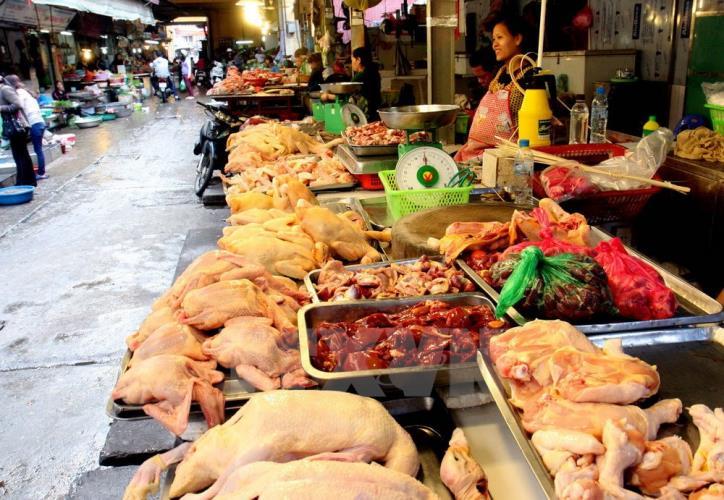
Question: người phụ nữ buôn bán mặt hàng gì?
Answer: người phụ nữ buôn bán mặt hàng thịt